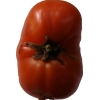
Label: tomato